Mitchell Rales

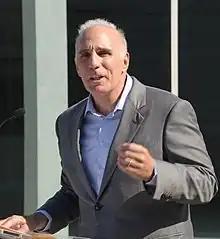
Rales in 2018

Mitchell P. Rales (born August 1956) is an American businessman and art curator. He co-founded Danaher Corporation with his brother Steven Rales in 1984 and the art museum Glenstone with his wife Emily Wei in 2006. Rales is also the chairman of ESAB and a prominent limited partner of the National Football League (NFL) team Washington Commanders, as well as the former president of the National Gallery of Art. He has an estimated net worth of $4 billion .